James A. Mackay

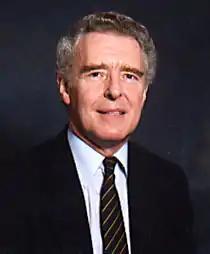
James A. Mackay

James Alexander Mackay (21 November 1936 – 12 August 2007) was a prolific Scottish writer and philatelist whose output of philatelic works was rivalled only by Fred Melville. He was described by John Holman, editor of the "British Philatelic Bulletin", as a "philatelic writer without equal" but his reputation was damaged by a conviction for theft from the British Museum early in his career, which cost him his job there, and multiple accusations of plagiarism.